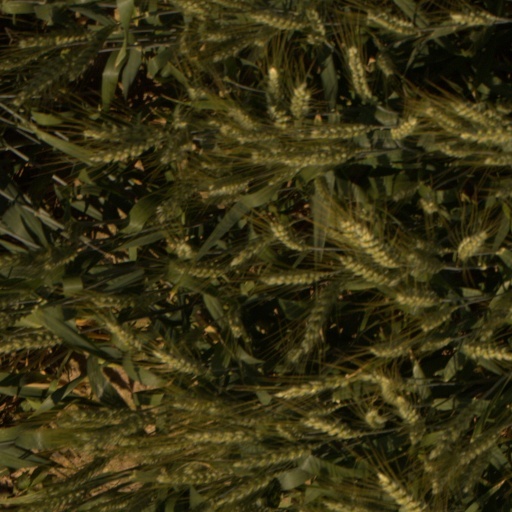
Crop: wheat